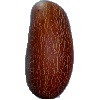
Label: Cucumber Ripe 1